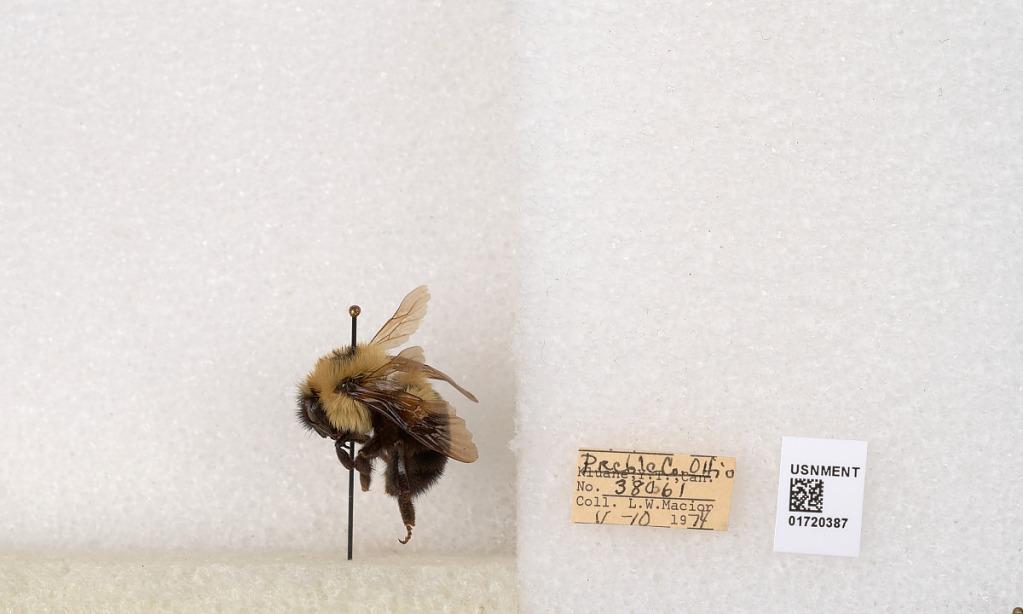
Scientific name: Bombus bimaculatus Cresson
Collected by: L. Macior
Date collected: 1974-5-10
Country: United States
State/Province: Ohio
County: Preble
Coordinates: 39.7416, -84.648